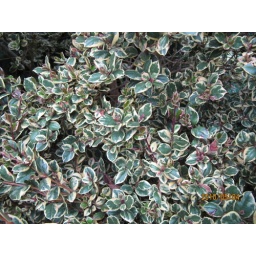
Lovely new pink spring growths against the white and green foliage ...